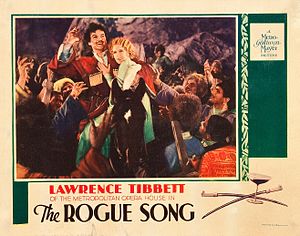
Zigøjner-Kærlighed
Zigøjner-Kærlighed er en amerikansk musical fra 1930, instrueret af Lionel Barrymore og produceret af Metro-Goldwyn-Mayer.